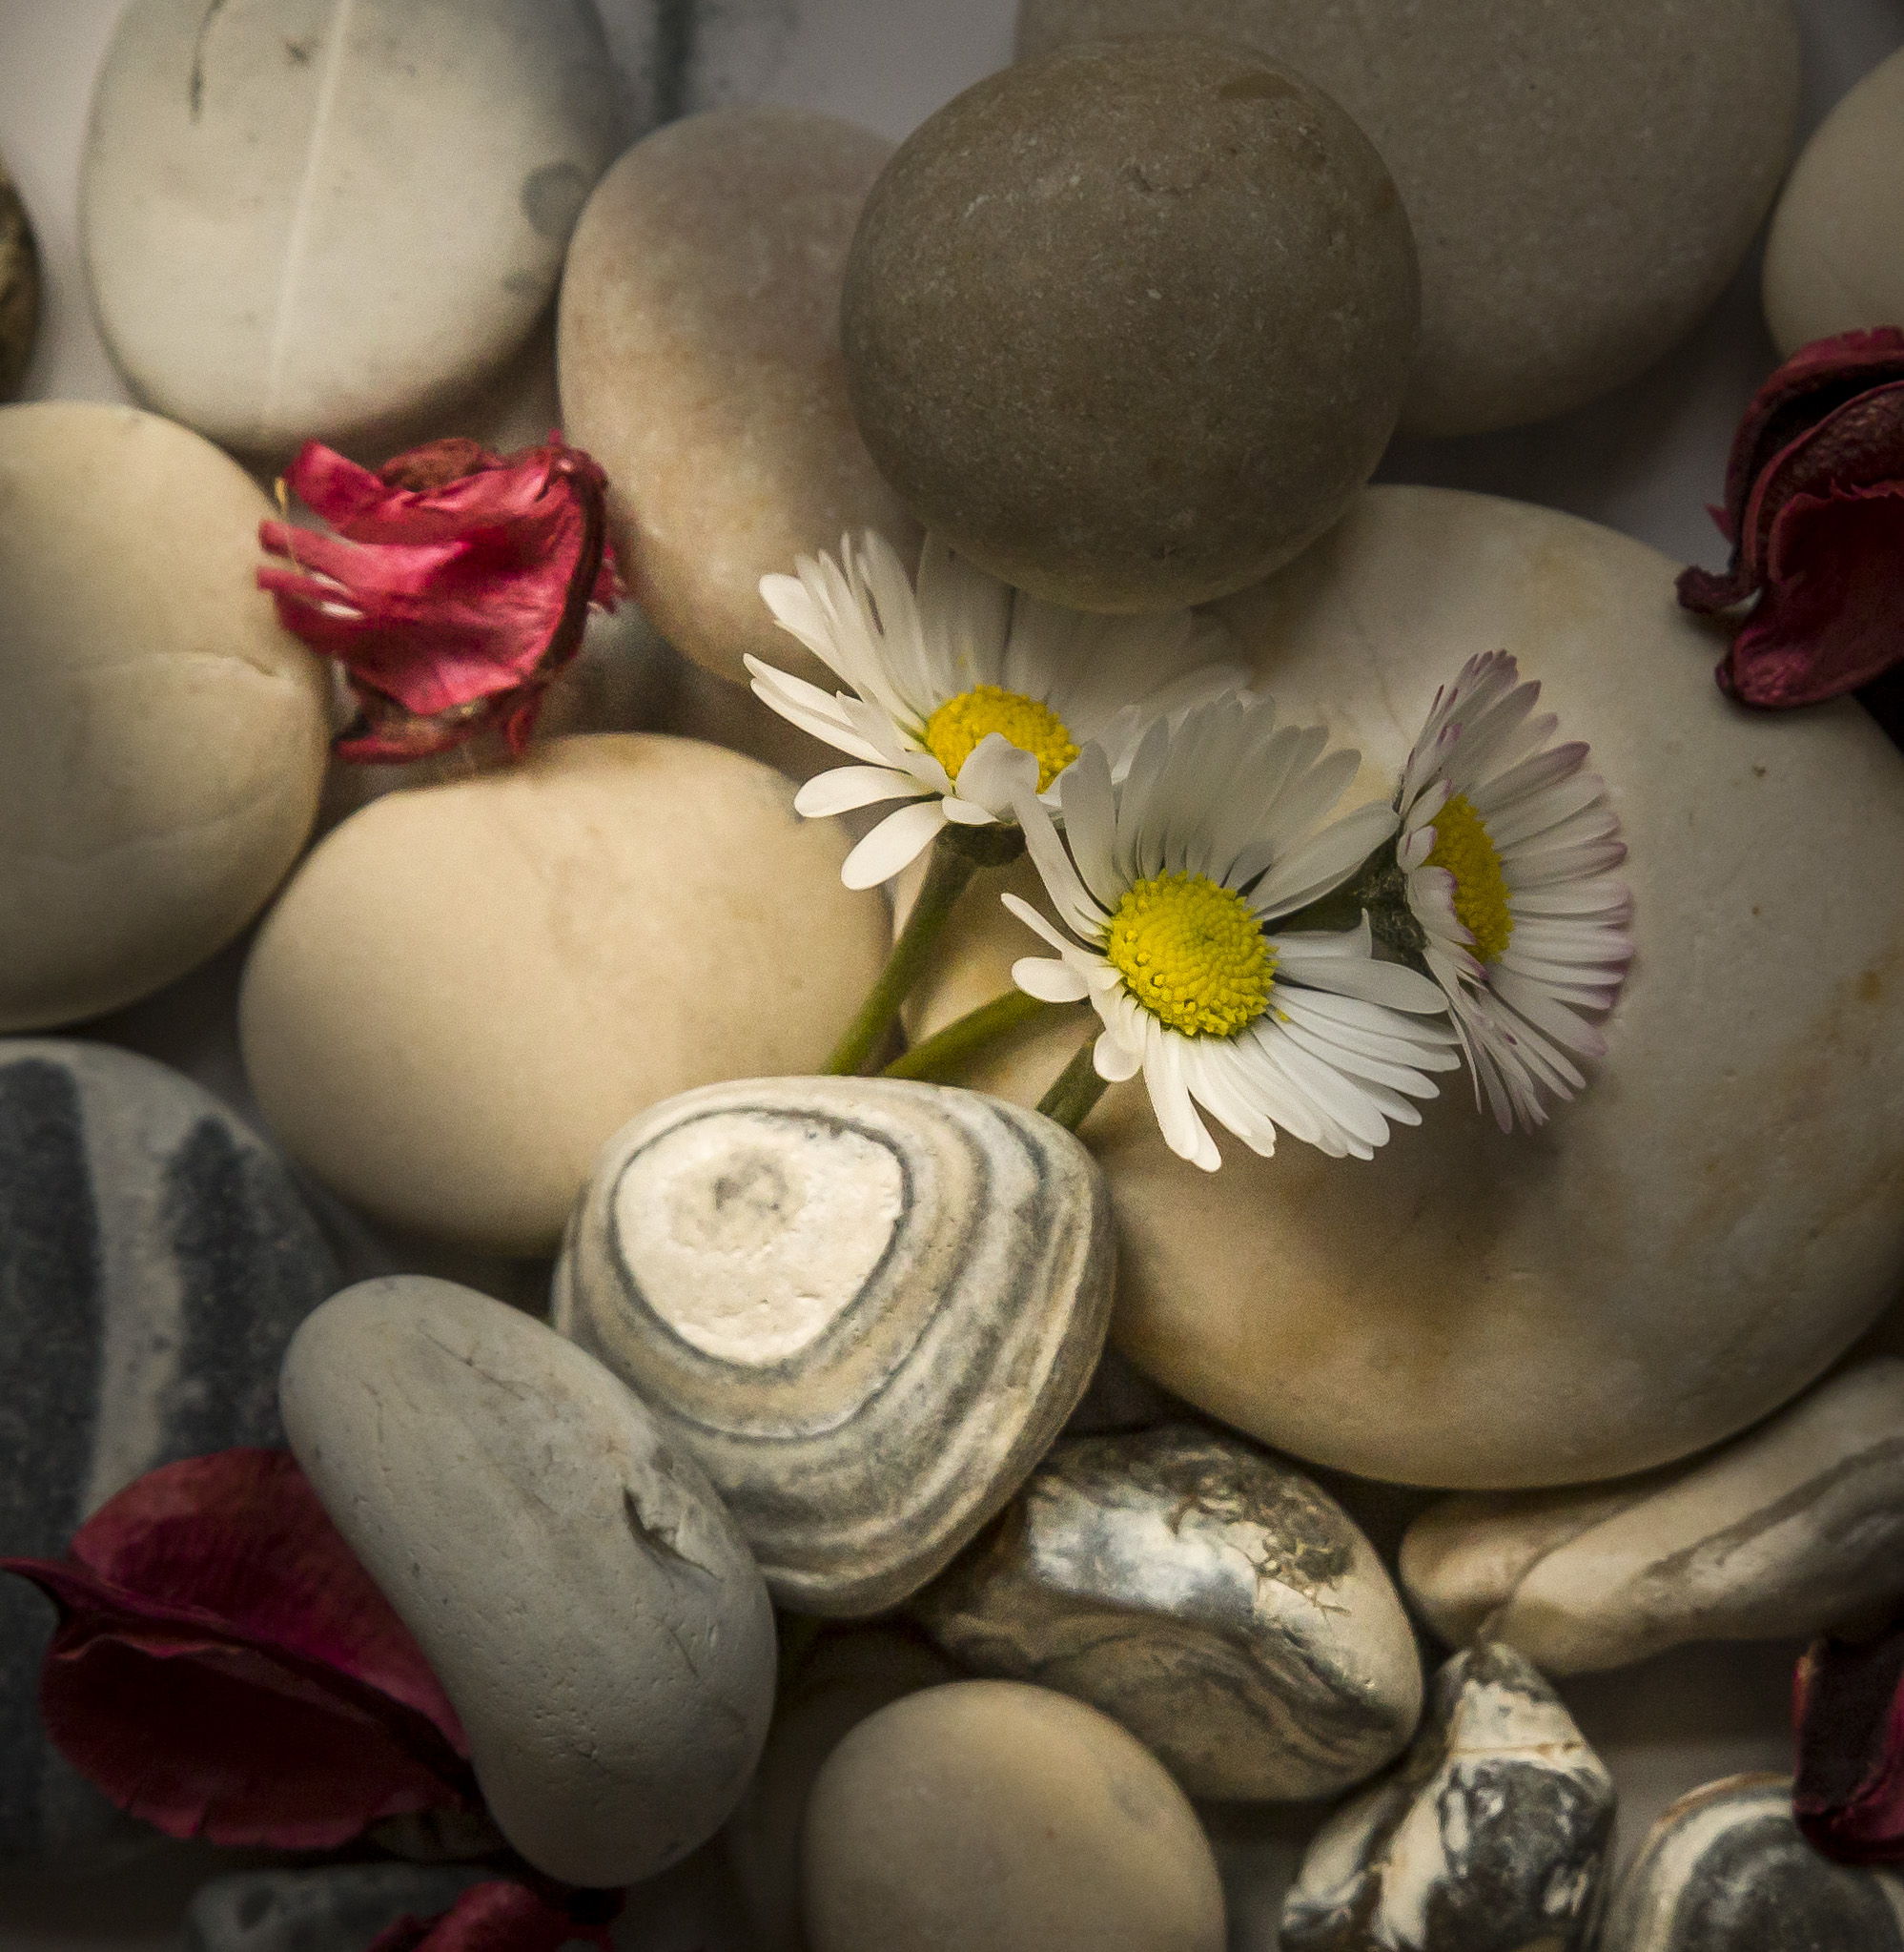
stone, flower, decoration, nature, white, textile, wood, petal, serveware, flower arranging, food, still life, still life photography, cut flowers, artificial flower, bouquet, bowl, ingredient, egg, floral design, natural foods, metal, porcelain, fashion accessory, chamaemelum nobile, comfort food, sunflower, flowering plant, plastic, local food, photography